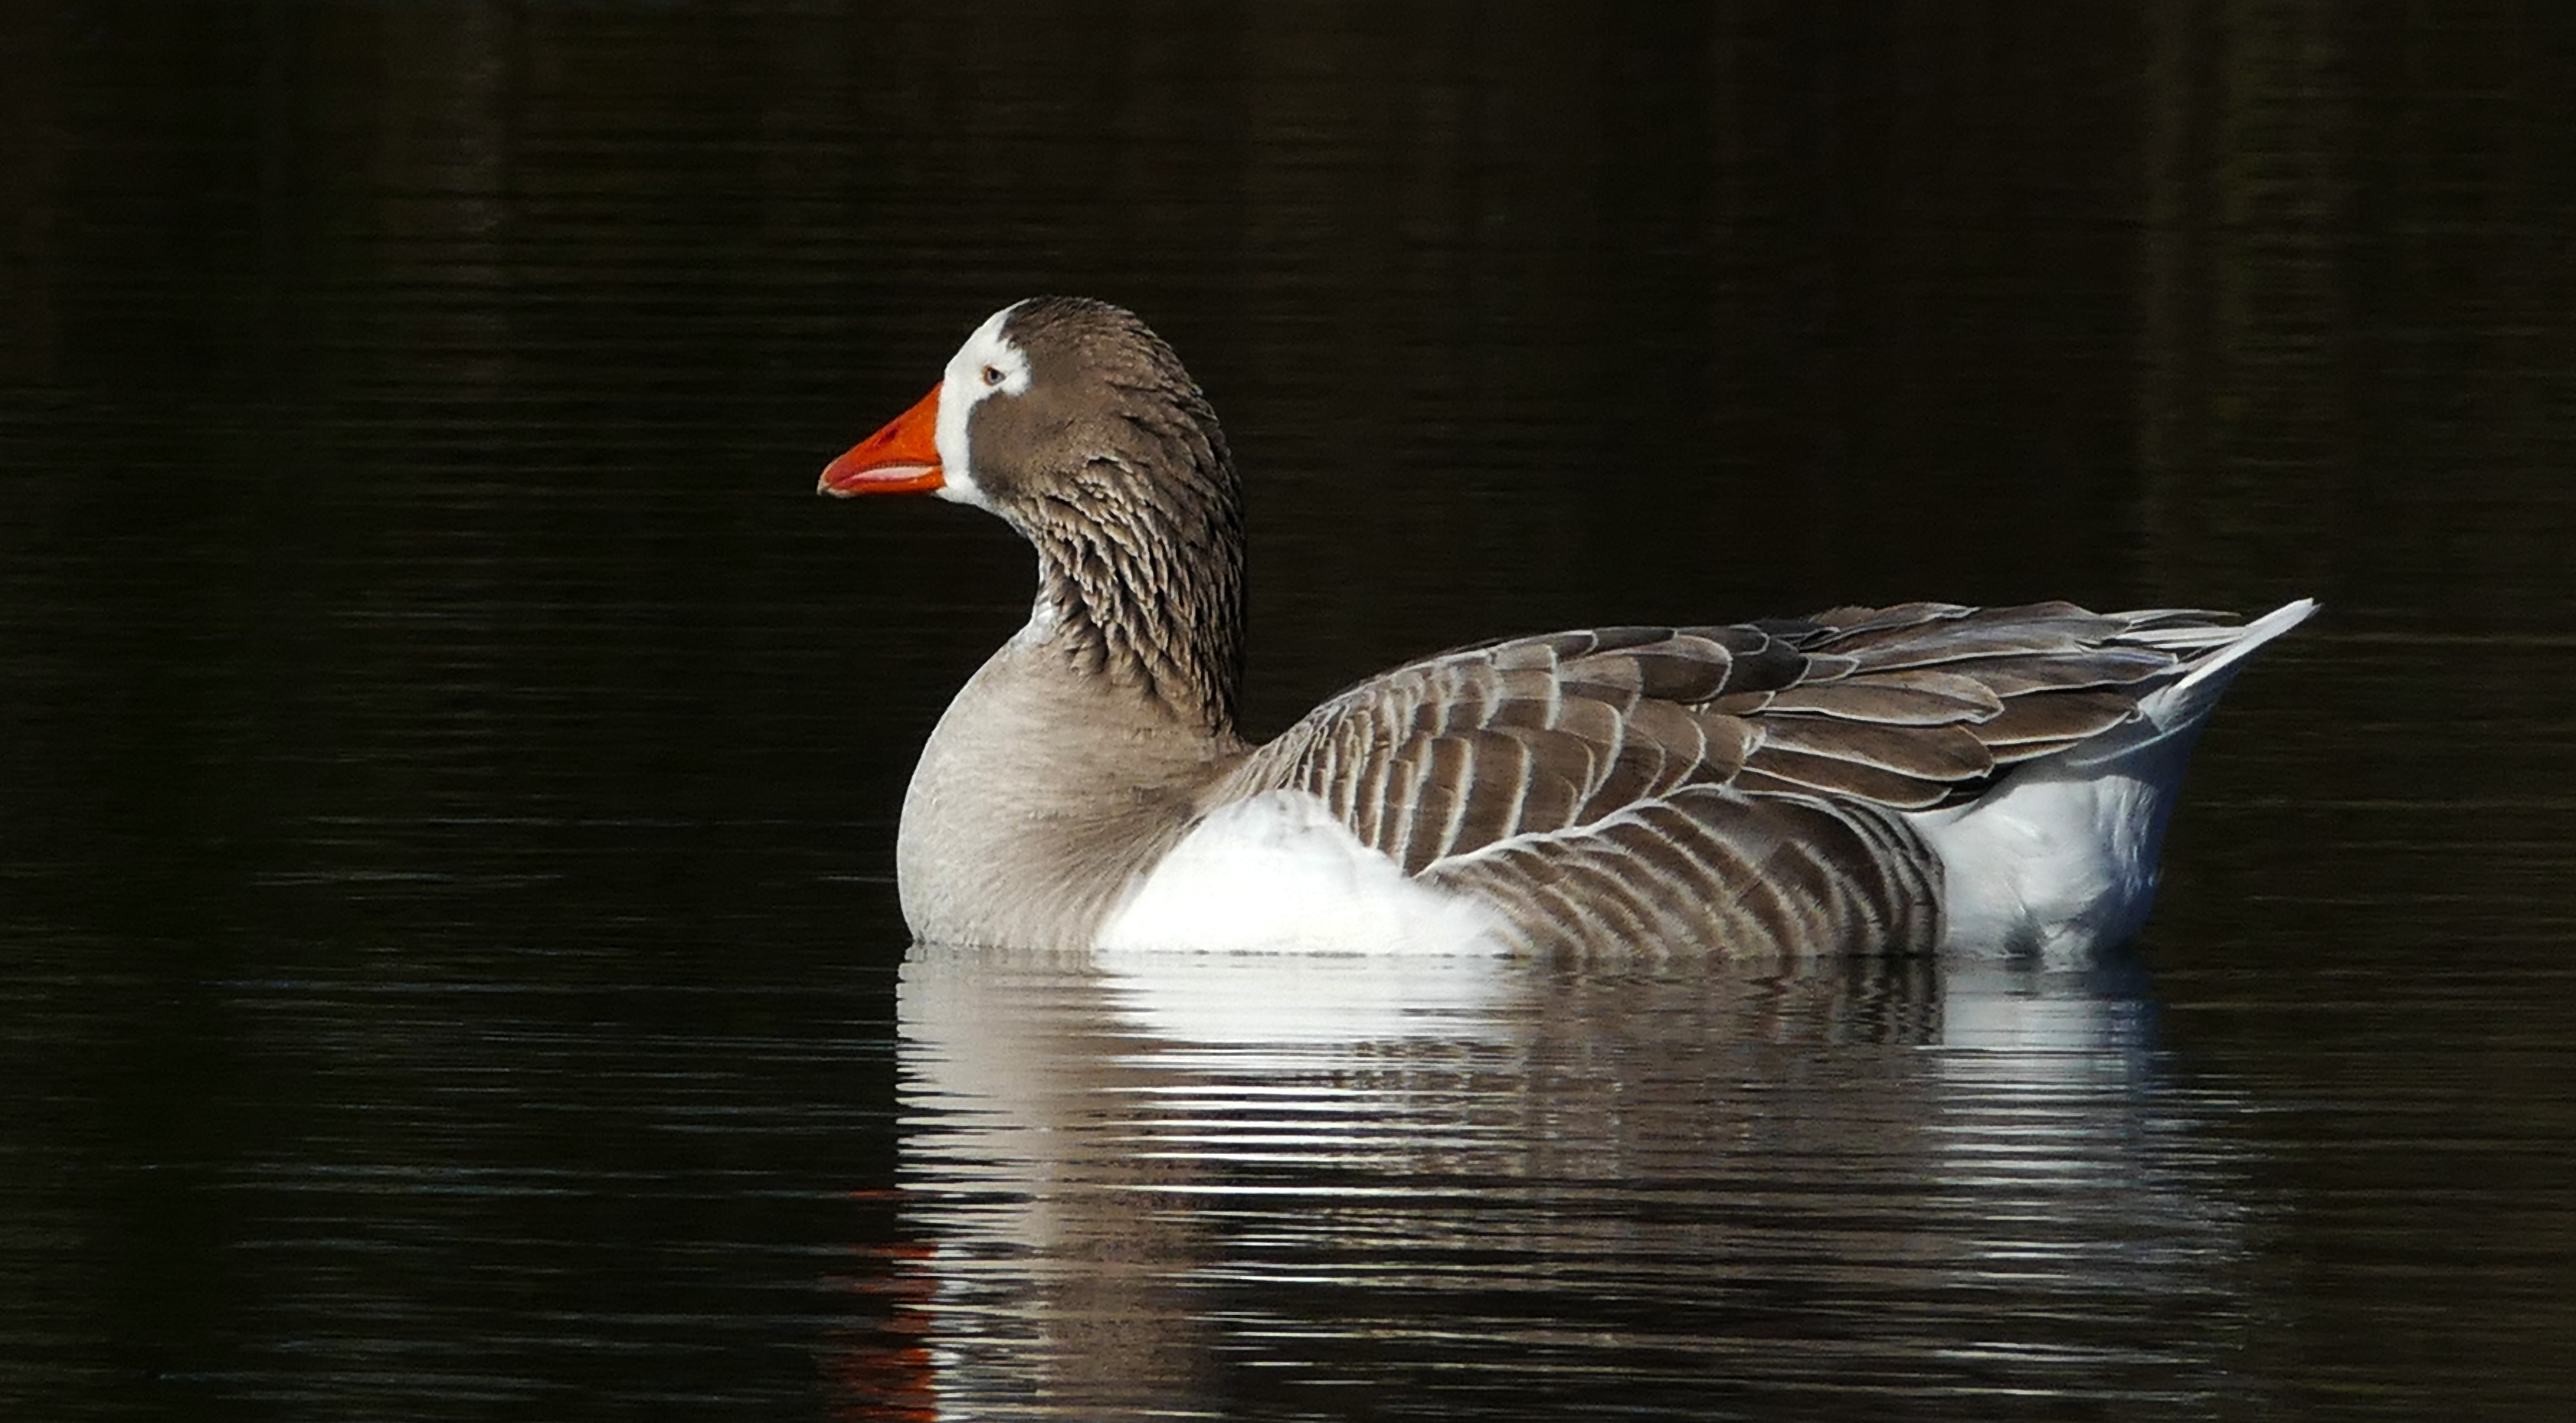
bird, wing, wildlife, reflection, beak, fauna, duck, goose, vertebrate, lumixfz1000, waterfowl, greylaggoose, water bird, mallard, ducks geese and swans